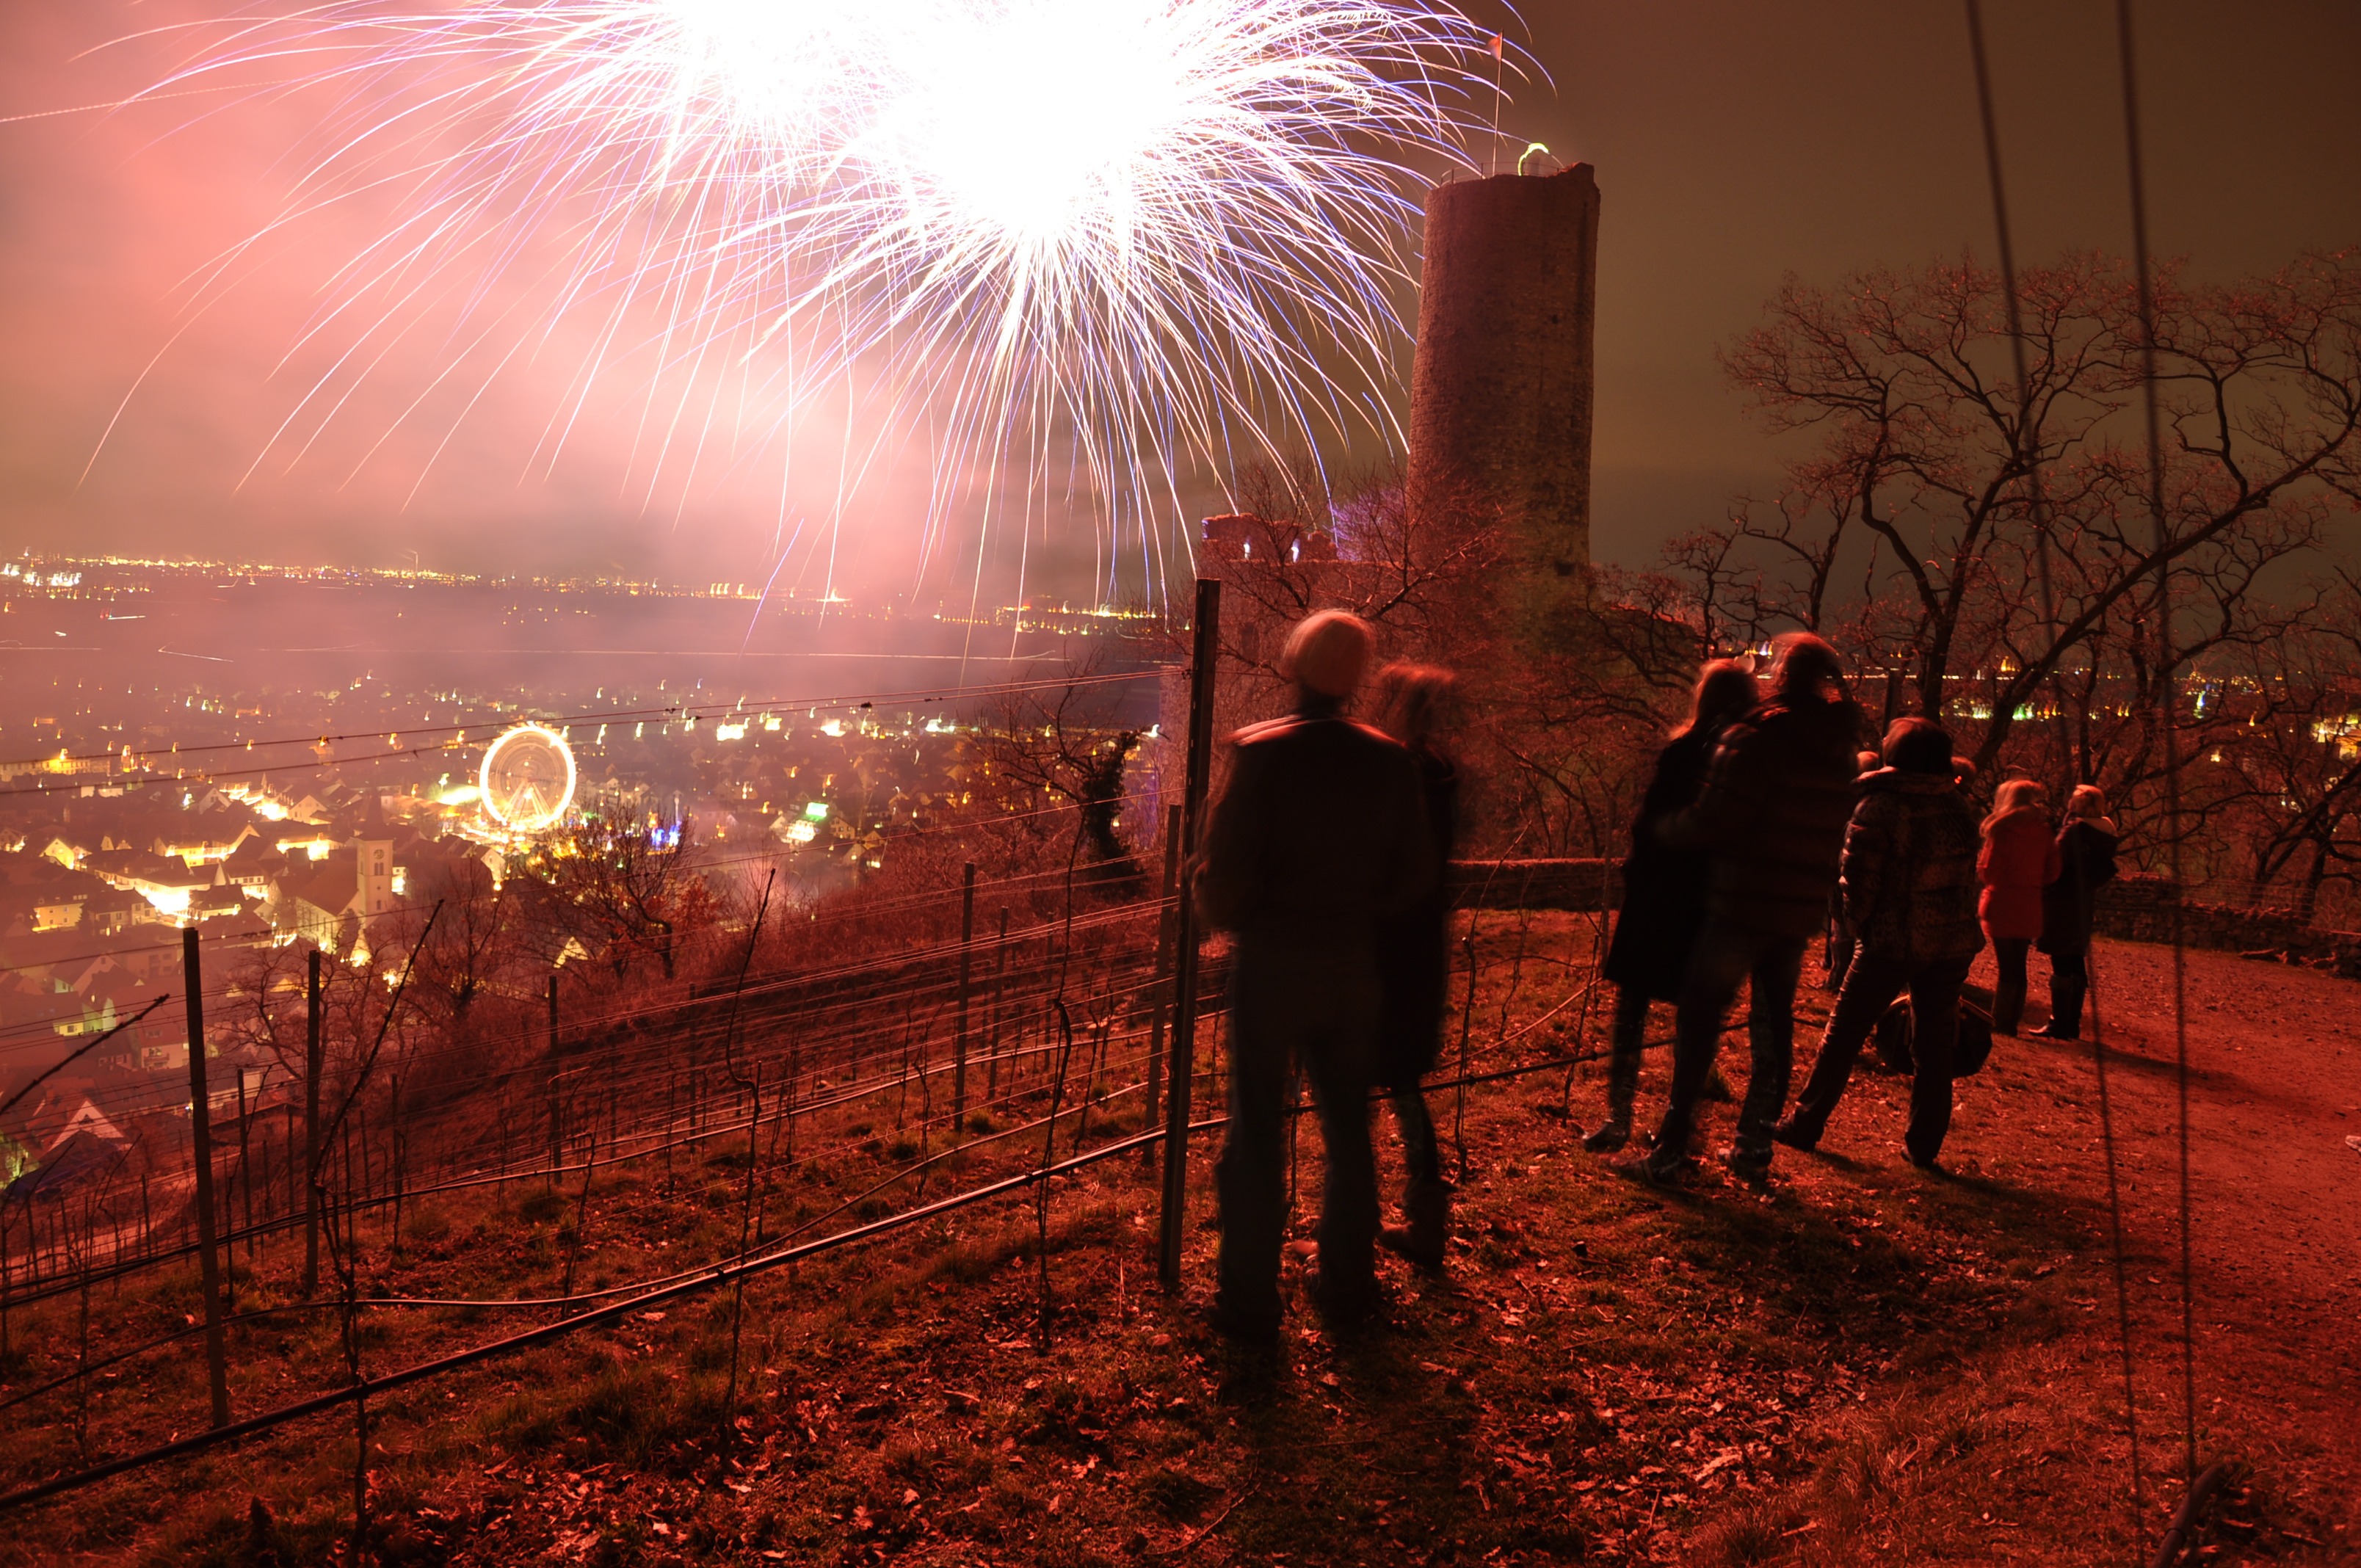
night, recreation, human, fireworks, event, personal, outdoor recreation